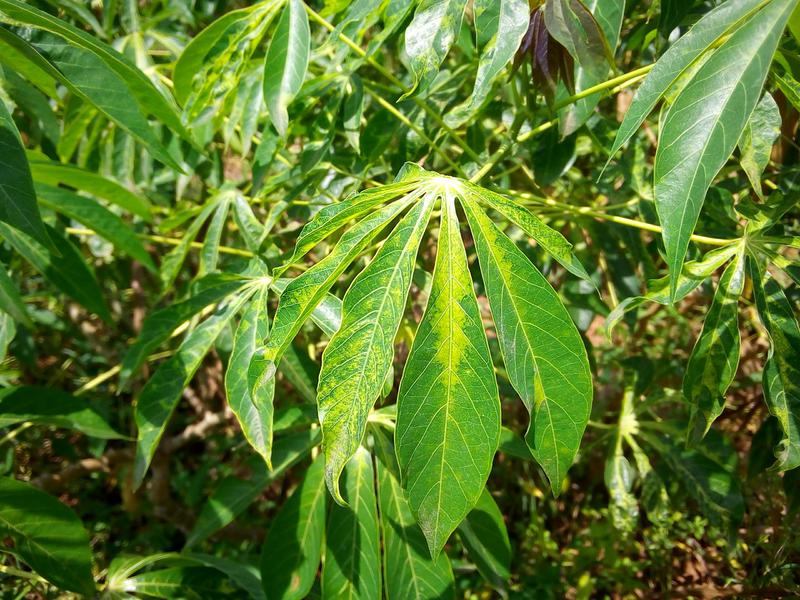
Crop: cassava
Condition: mosaic_disease